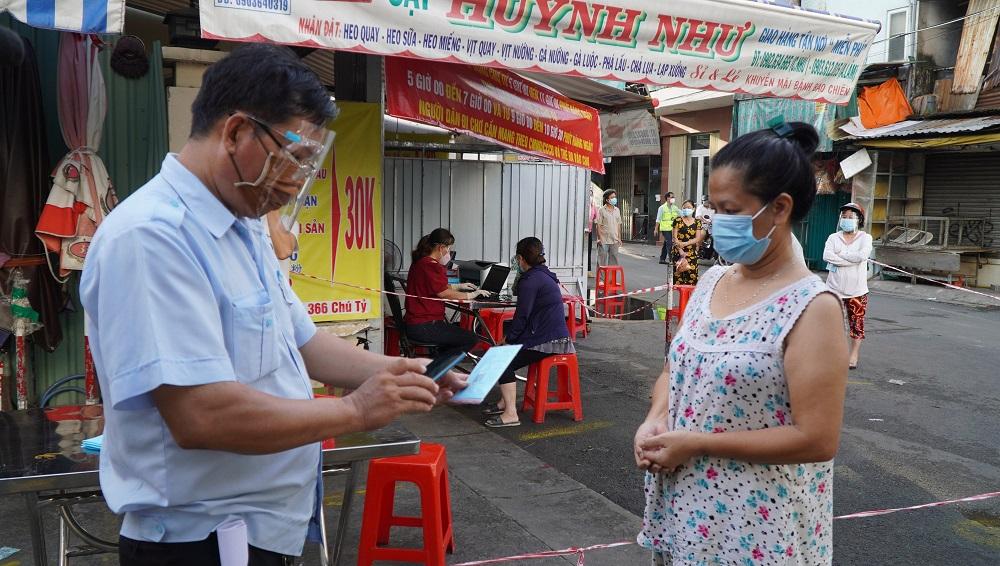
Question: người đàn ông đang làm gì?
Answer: đang kiểm tra giấy tờ cho người phụ nữ